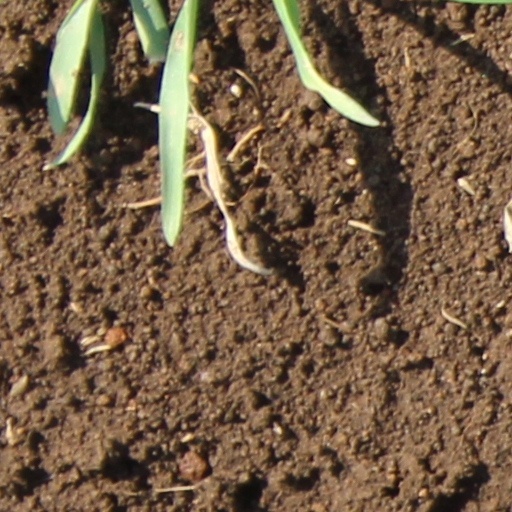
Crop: wheat